World Famous Indians

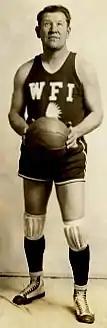
Jim Thorpe

The World Famous Indians were a basketball team that played exhibition games on tour (barnstorming) in the United States during the 1920s. Among their opponents were the Buffalo Silents of Buffalo, New York, a team whose members were deaf and/or mute.